RNAD Trecwn

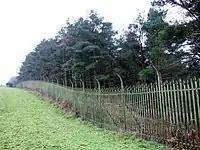
Security fence surrounds the entire site of the former RNAD Trecwn

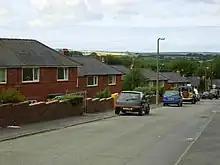
MoD built houses for workers at RNAD Trecwn

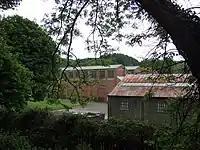
Surface buildings at the former RNAD Trecwn

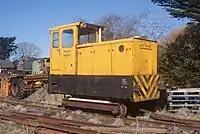
Body of former RNAD Trecwn narrow gauge Baguley-Drewry diesel hydraulic locomotive T 009 00 NZ 35(works number 3781) at Tywyn Wharf on the Talyllyn Railway

Located on the former North Pembrokeshire and Fishguard Railway, south of Fishguard, construction was commenced in 1938. Its location allowed supply of naval mines and munitions via rail from the West Wales Lines Fishguard branch, and distribution via a series of local deep sea ports, including Fishguard harbour and Neyland for Milford Haven.